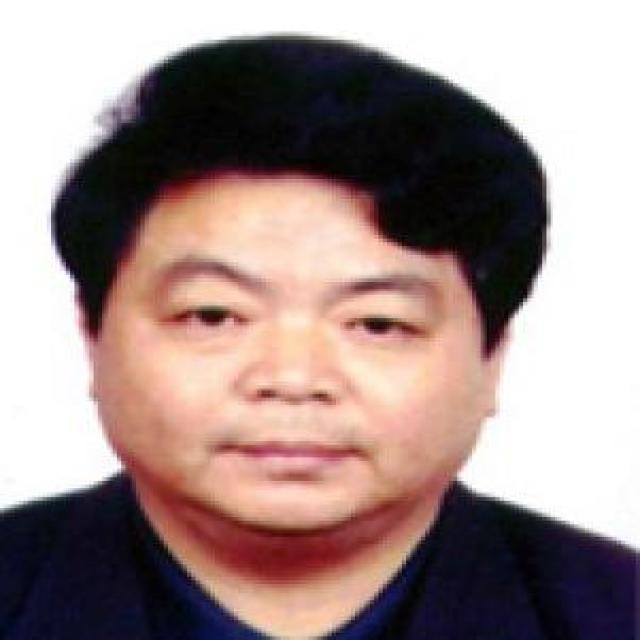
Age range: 45-64